Describe the emotion expressed in this image:  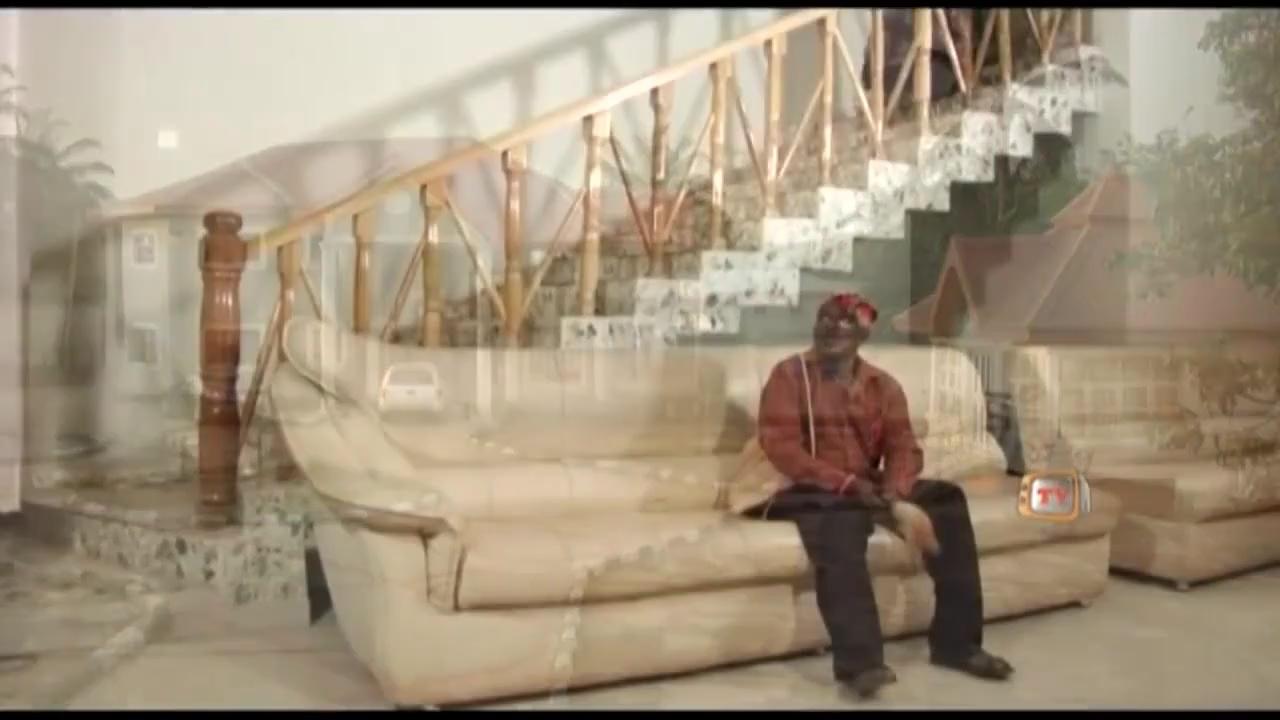
This person displays Suffering, valence and arousal with moderate intensity.